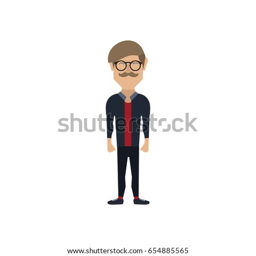
isolated hipster man on a white background